Shams ud Din Khan

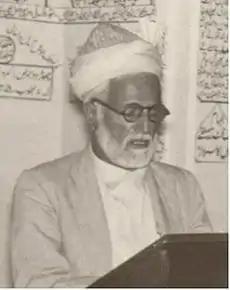
Khan in 1965

Shams ud Din Khan (26 January 1900 – 7 November 1969) was an early Pashtun Ahmadi in the North West Frontier province of India. (Now Khyber Pakhtunkhwa Pakistan) He remained its Provincial Ameer [Head] (1969). He was a close associate of Khalifatul Masih II and III.( Mirza Basheer-ud-Din Mahmood Ahmad and Mirza Nasir Ahmad) in his lifetime. He was a member of the Jama'at Khilafat Committee [Electoral College] and was one of the two proposers of the name of Mirza Nasir Ahmad at the time of his Election to the seat of Khilafat in November 1965. He remained a member of the Majlis Shura [Consultative Assembly] of the Ahmadiyya Muslim Community in Pakistan.